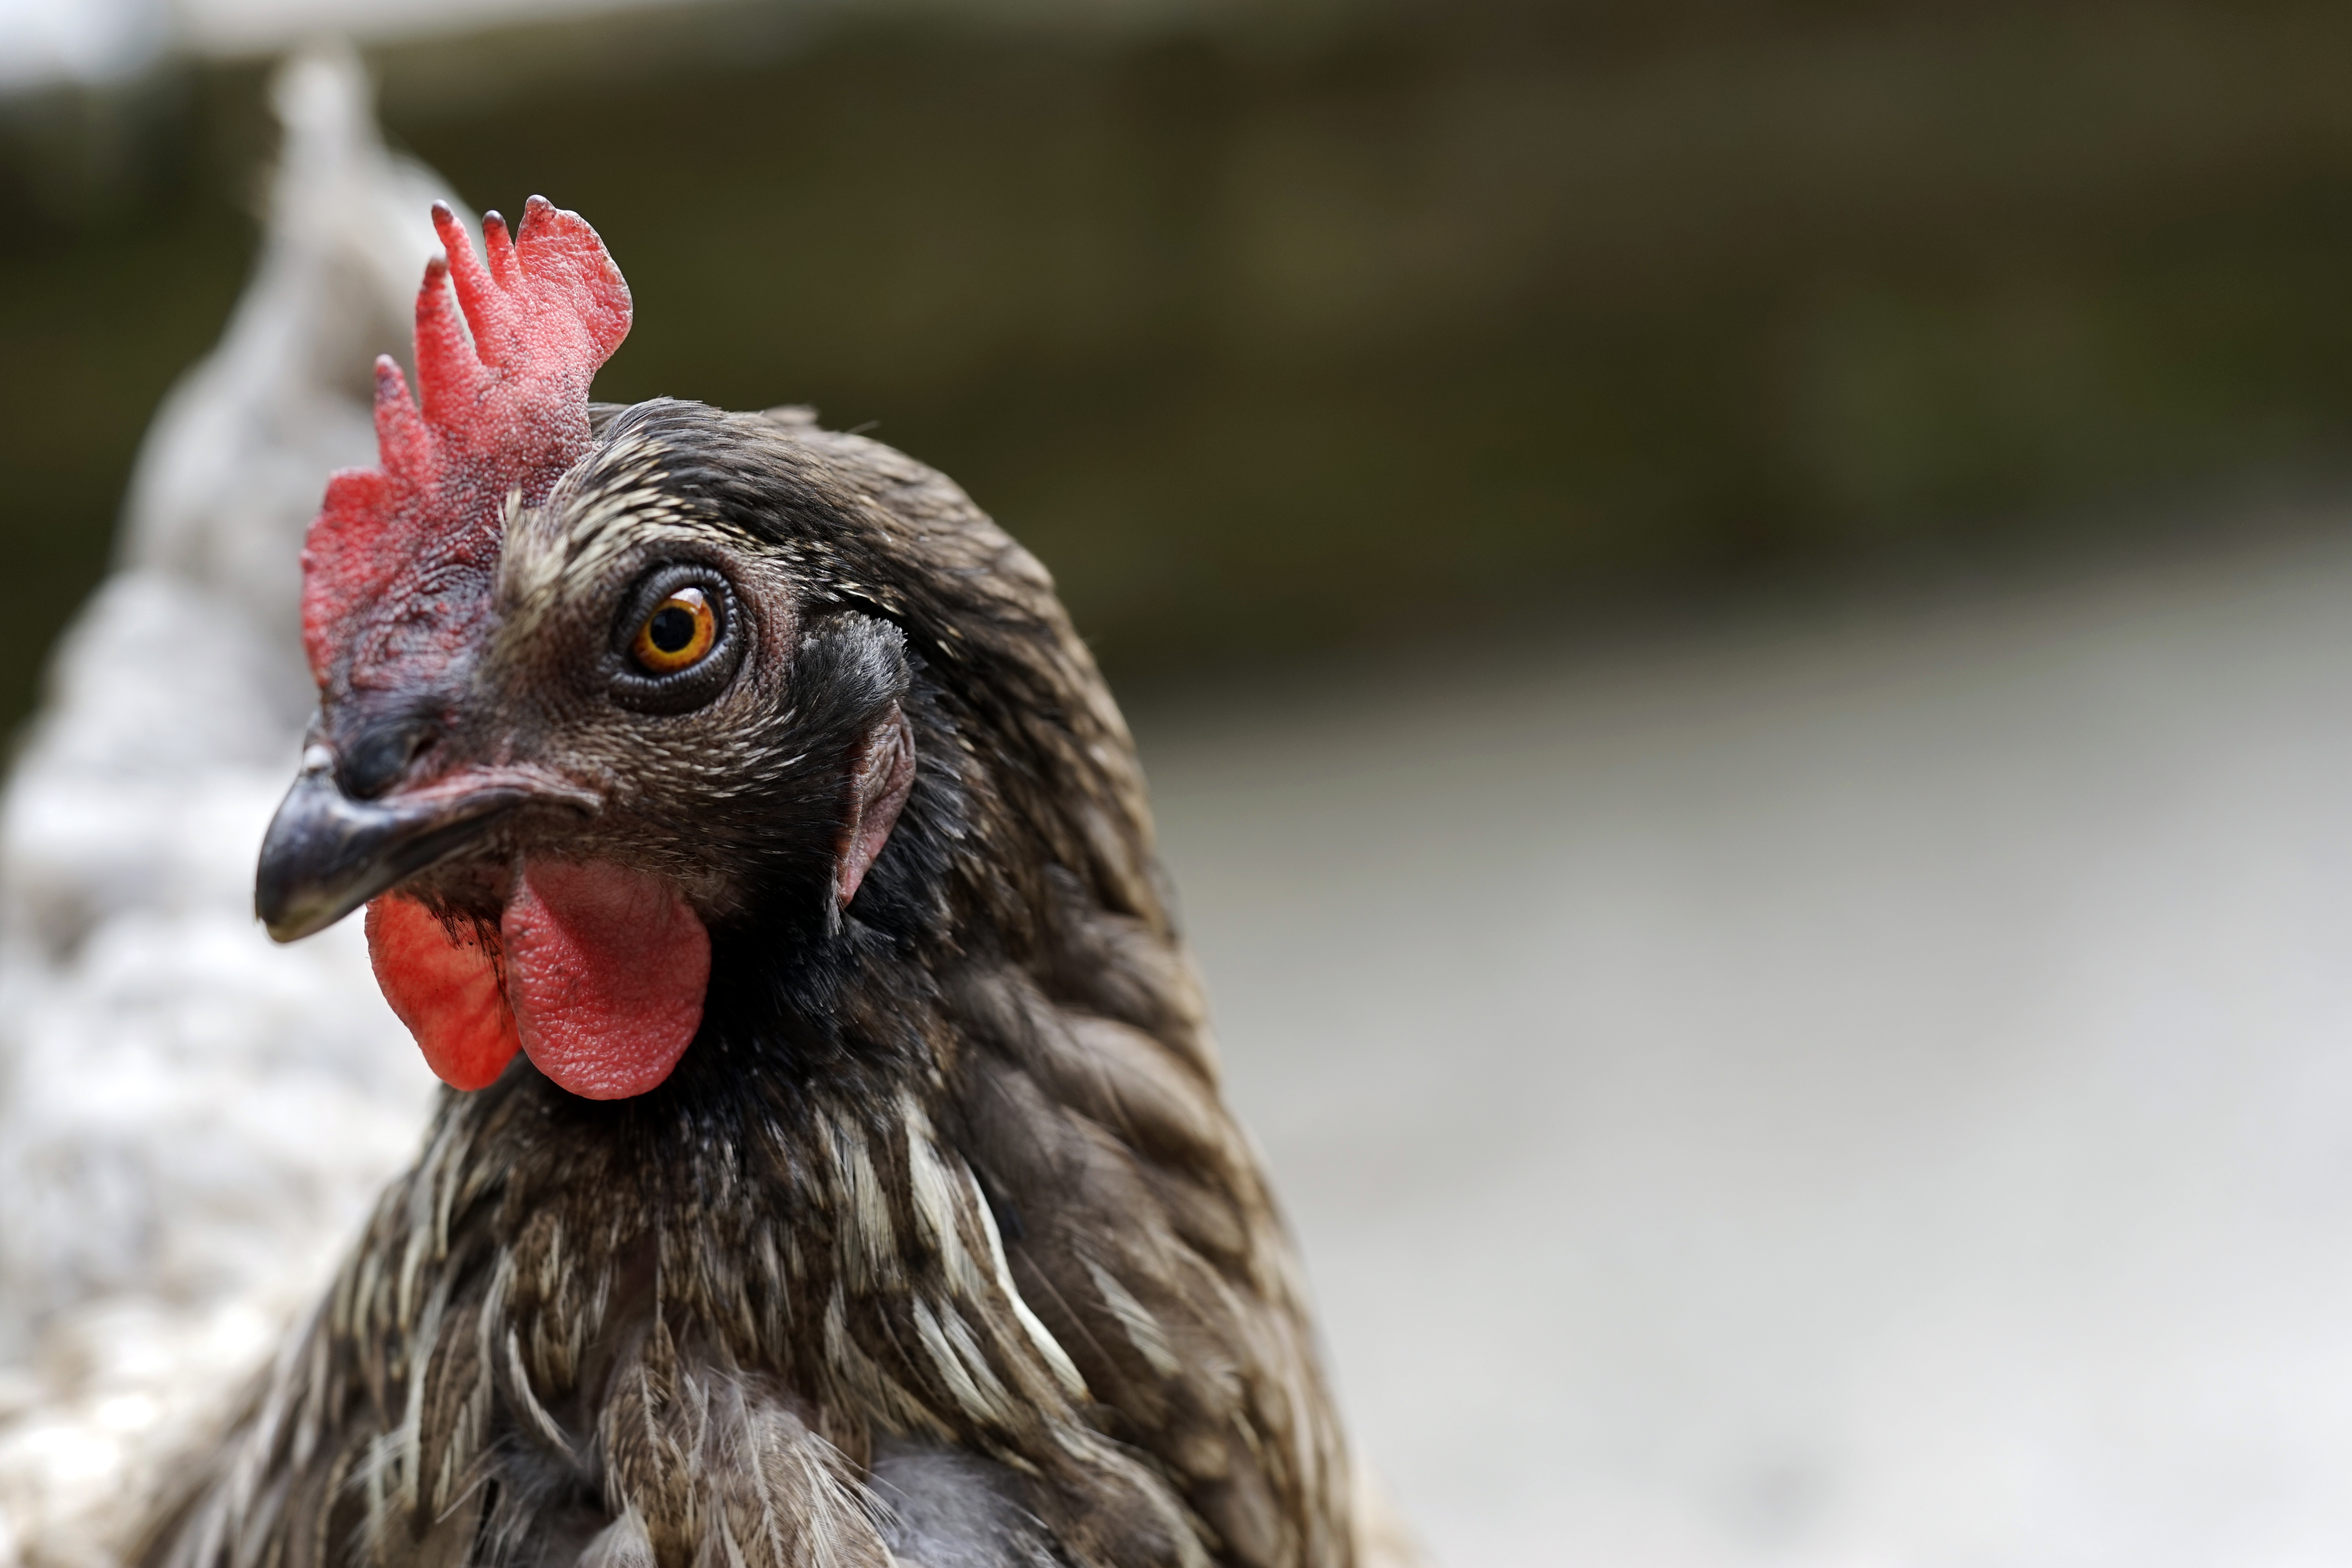
nature, bird, wing, farm, animal, wildlife, farming, beak, livestock, meat, chicken, fowl, fauna, rooster, poultry, hen, bird of prey, close up, vertebrate, vulture, farm animals, chicken farm